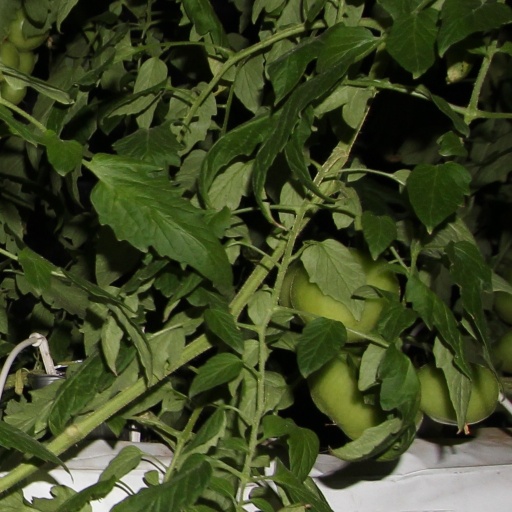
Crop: tomato